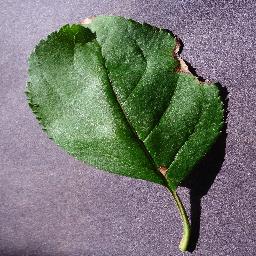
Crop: apple
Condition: black_rot